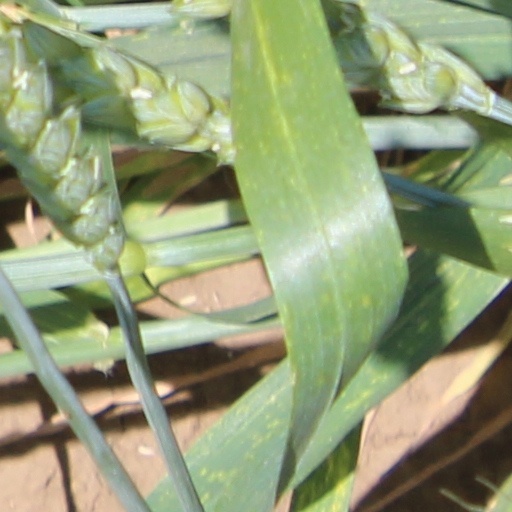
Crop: wheat